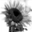
Label: sunflower